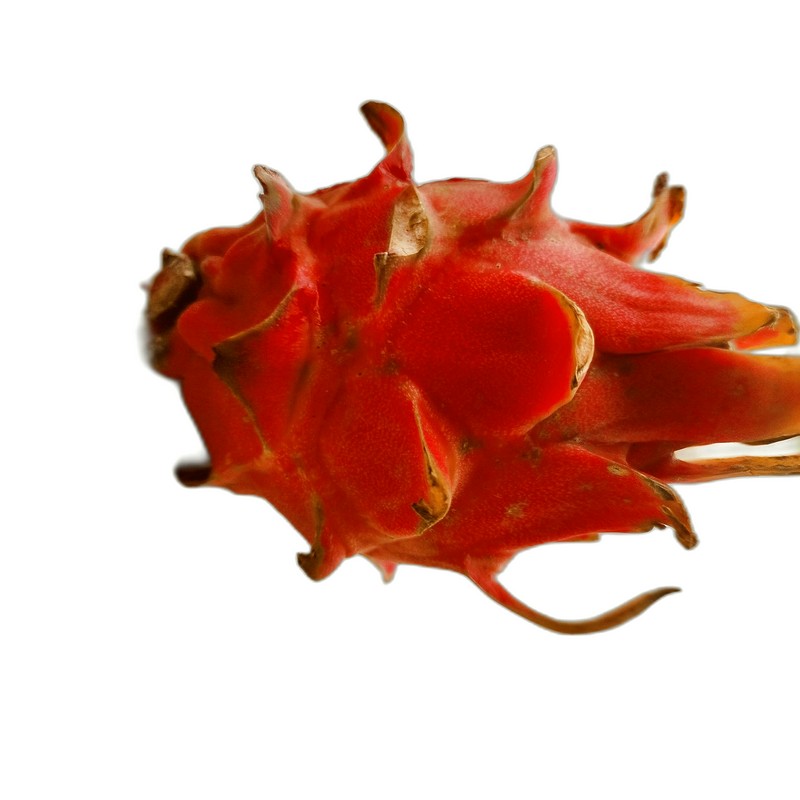
Label: Defect Dragon Fruit